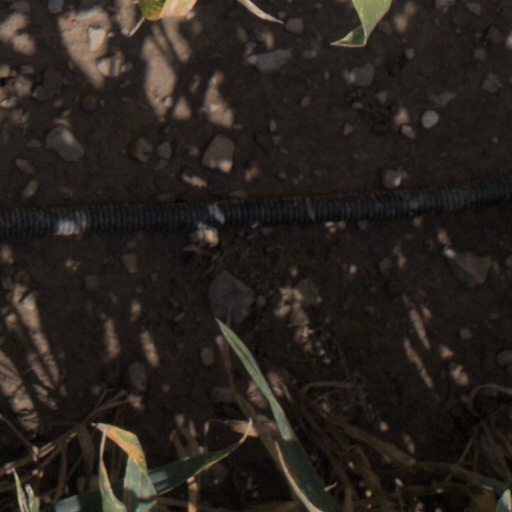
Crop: wheat